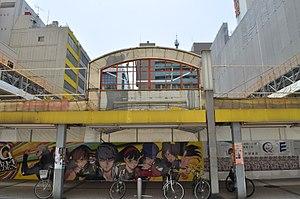
Persona, également connu sous le nom de Shin Megami Tensei: Persona, est une série de jeux vidéo de rôle développée puis publiée dans un premier temps par Atlus. La série est un spin-off de la franchise Megami Tensei, et est originellement basée sur le contexte scolaire de Shin Megami Tensei if.... Le premier jeu vendu en 1996, Revelations: Persona, sera ensuite suivi par neuf autres dont le dernier, Persona 5, est publié en 2016 au Japon. La série doit son nom au fait que les joueurs se battent aux côtés de Personas qui sont la manifestation de leur personnalité durant les batailles.